Henry Bright (schoolmaster, born 1562)

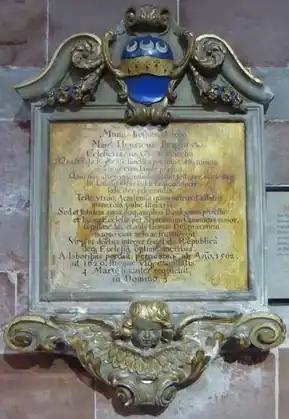
Wall monument to Henry Bright in Worcester Cathedral, with Latin epitaph by Joseph Hall, Dean of Worcester

Henry Bright (baptised 26 October 1562 – 4 March 1627) was a clergyman and schoolmaster in Worcester. He served for 38 years Headmaster at The King's School, Worcester, and is mentioned by Thomas Fuller and Anthony Wood as an exceptional teacher, particularly of Latin, Greek and Hebrew. The period was at the height of Neo-Latin writing and Latin medium teaching. Many of his pupils are notable for their faculty in Latin and Greek and their impact on theological matters.